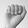
ASL letter: A